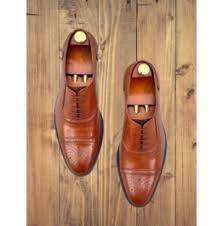
Label: Brogue